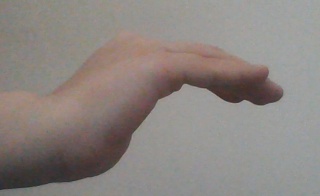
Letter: haa